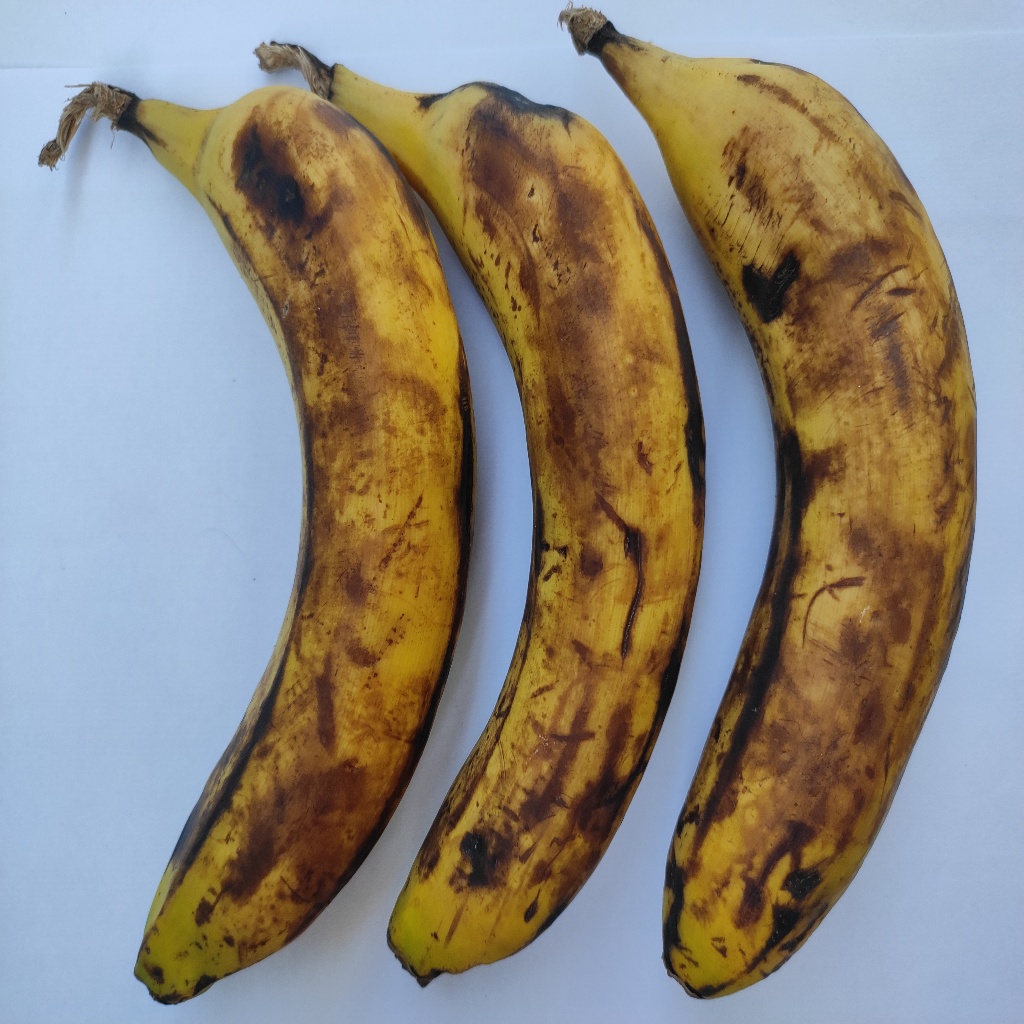
Crop: banana
Quality class: Defect